Slavoj Žižek

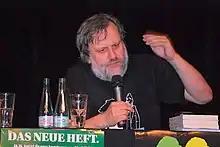
Žižek speaking in 2011

In 2003, Žižek wrote text to accompany Bruce Weber's photographs in a catalog for Abercrombie & Fitch. Questioned as to the seemliness of a major intellectual writing ad copy, Žižek told "The Boston Globe", "If I were asked to choose between doing things like this to earn money and becoming fully employed as an American academic, kissing ass to get a tenured post, I would with pleasure choose writing for such journals!"